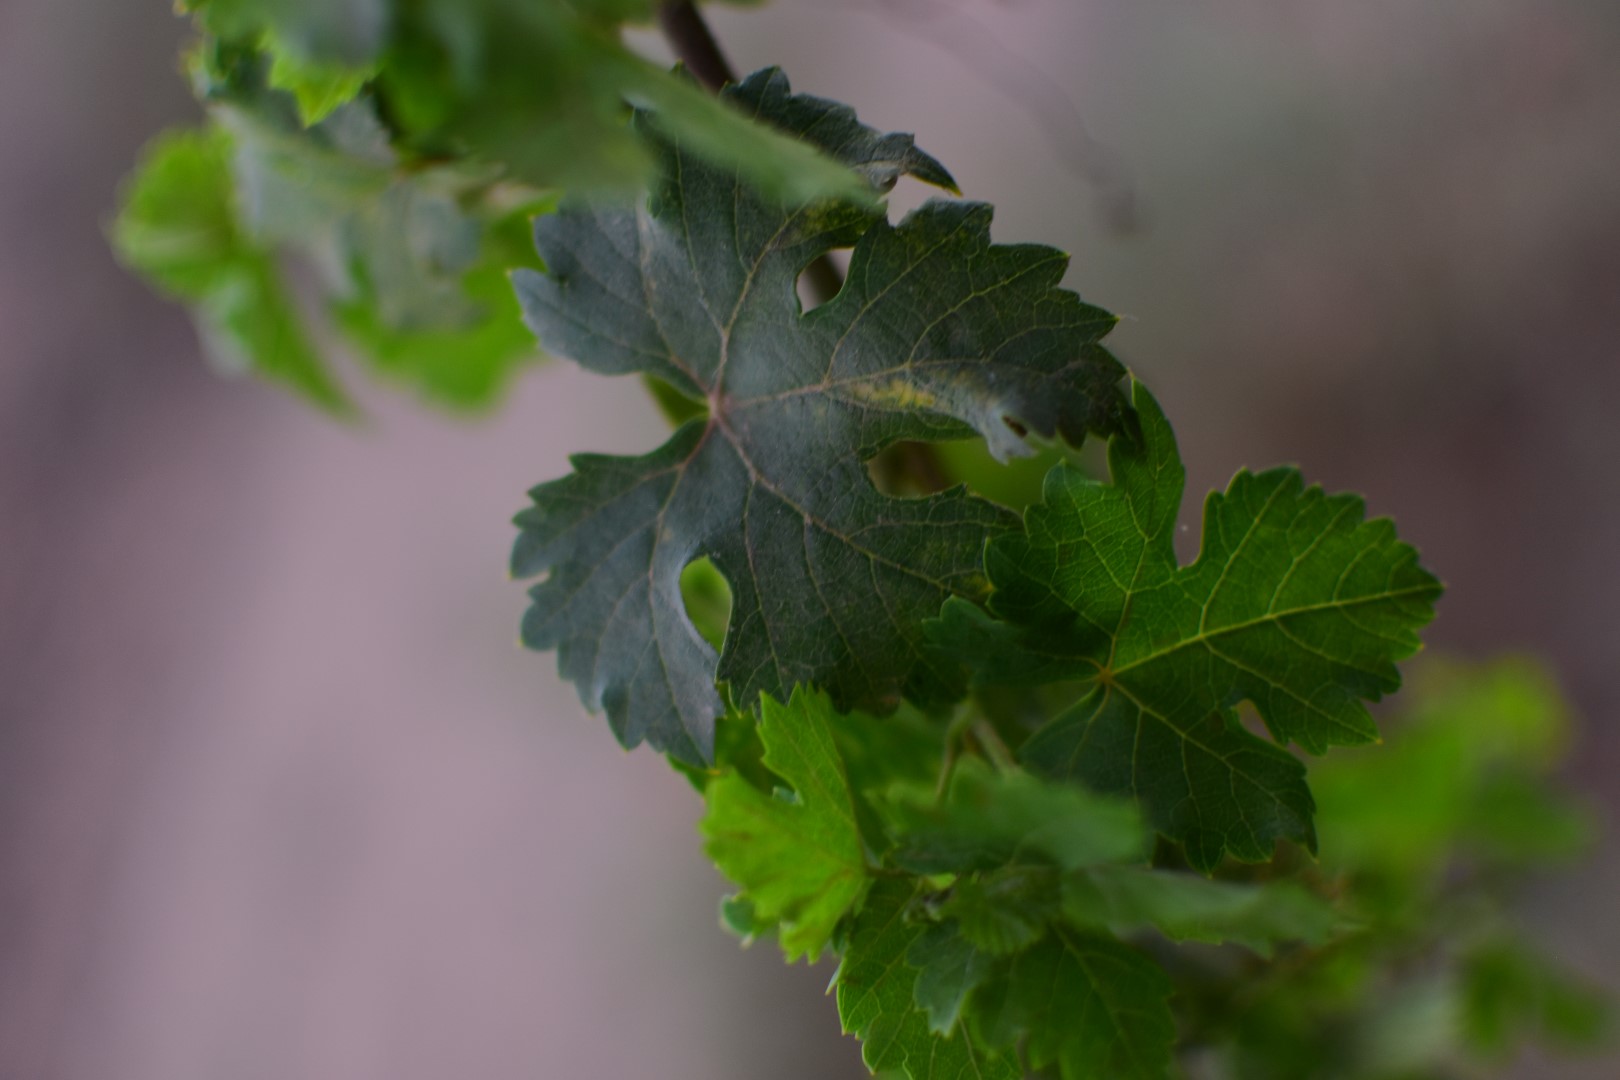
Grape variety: Aswud Balad